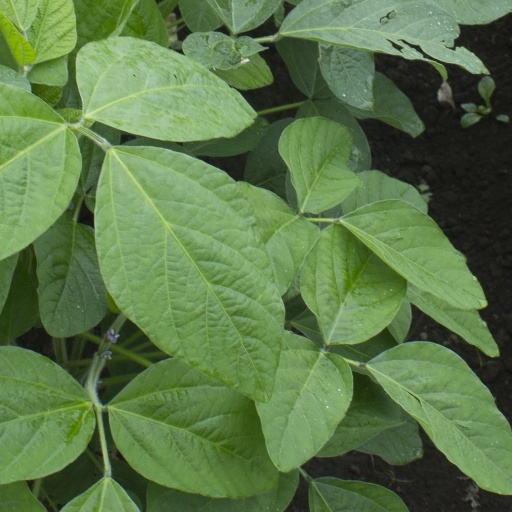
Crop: soybean